Buddy Kennedy

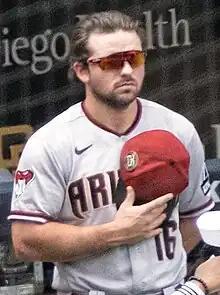
Kennedy with the Arizona Diamondbacks in 2023

Clifton Lewis "Buddy" Kennedy (born October 5, 1998) is an American professional baseball infielder in the Toronto Blue Jays organization. He has previously played in Major League Baseball (MLB) for the Arizona Diamondbacks, Detroit Tigers, and Philadelphia Phillies.